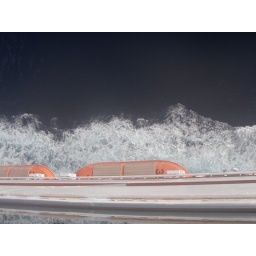
Looking over our balcony you could see the lifeboats, boring. You can also see that the water is BLUE, not boring.